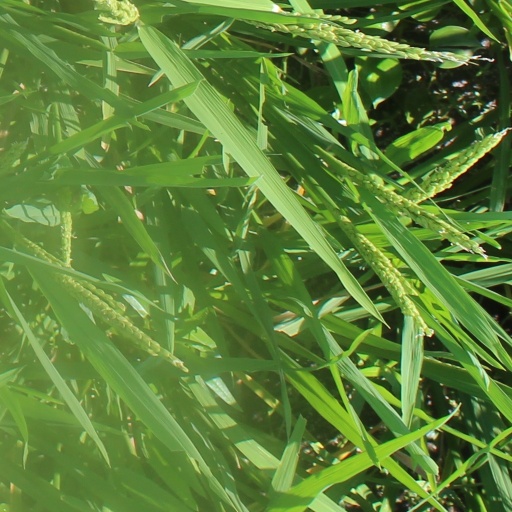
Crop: rice